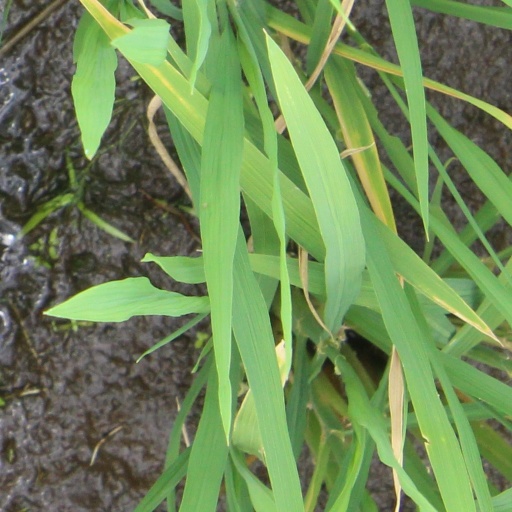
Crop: rice